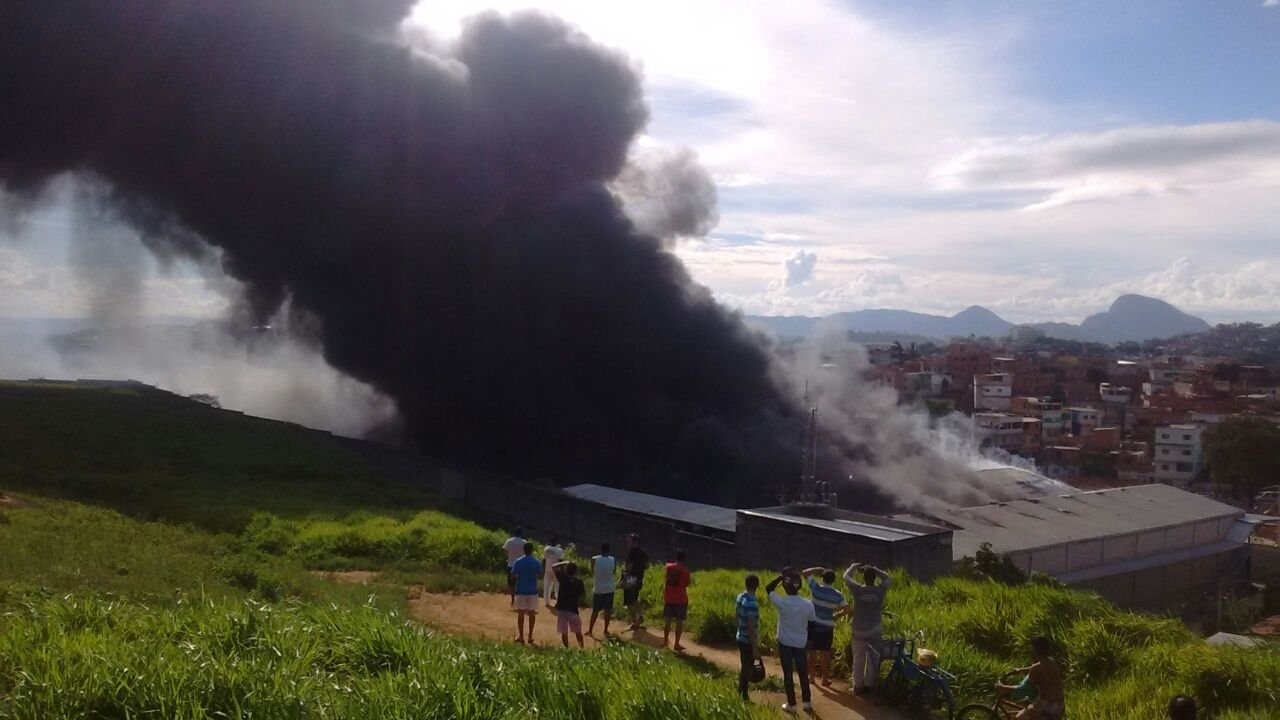
Fire: no
Smoke: yes